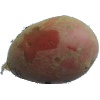
Label: red_potato